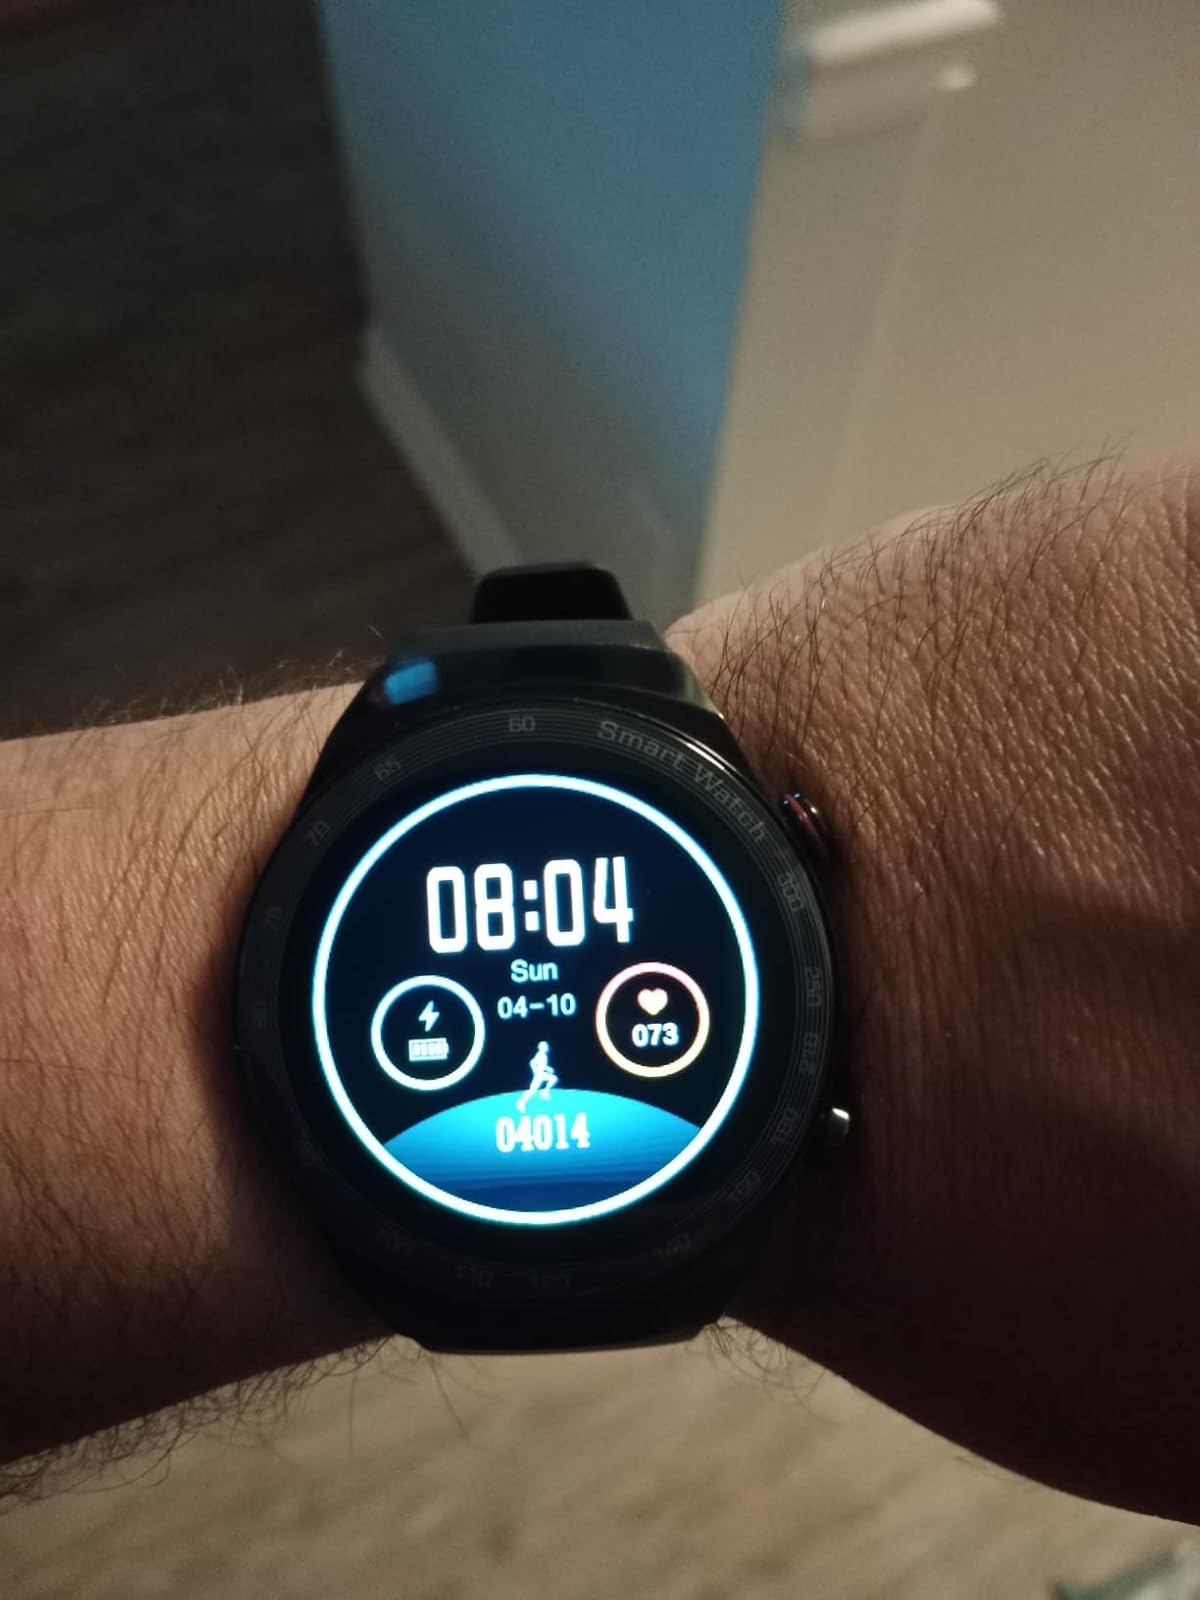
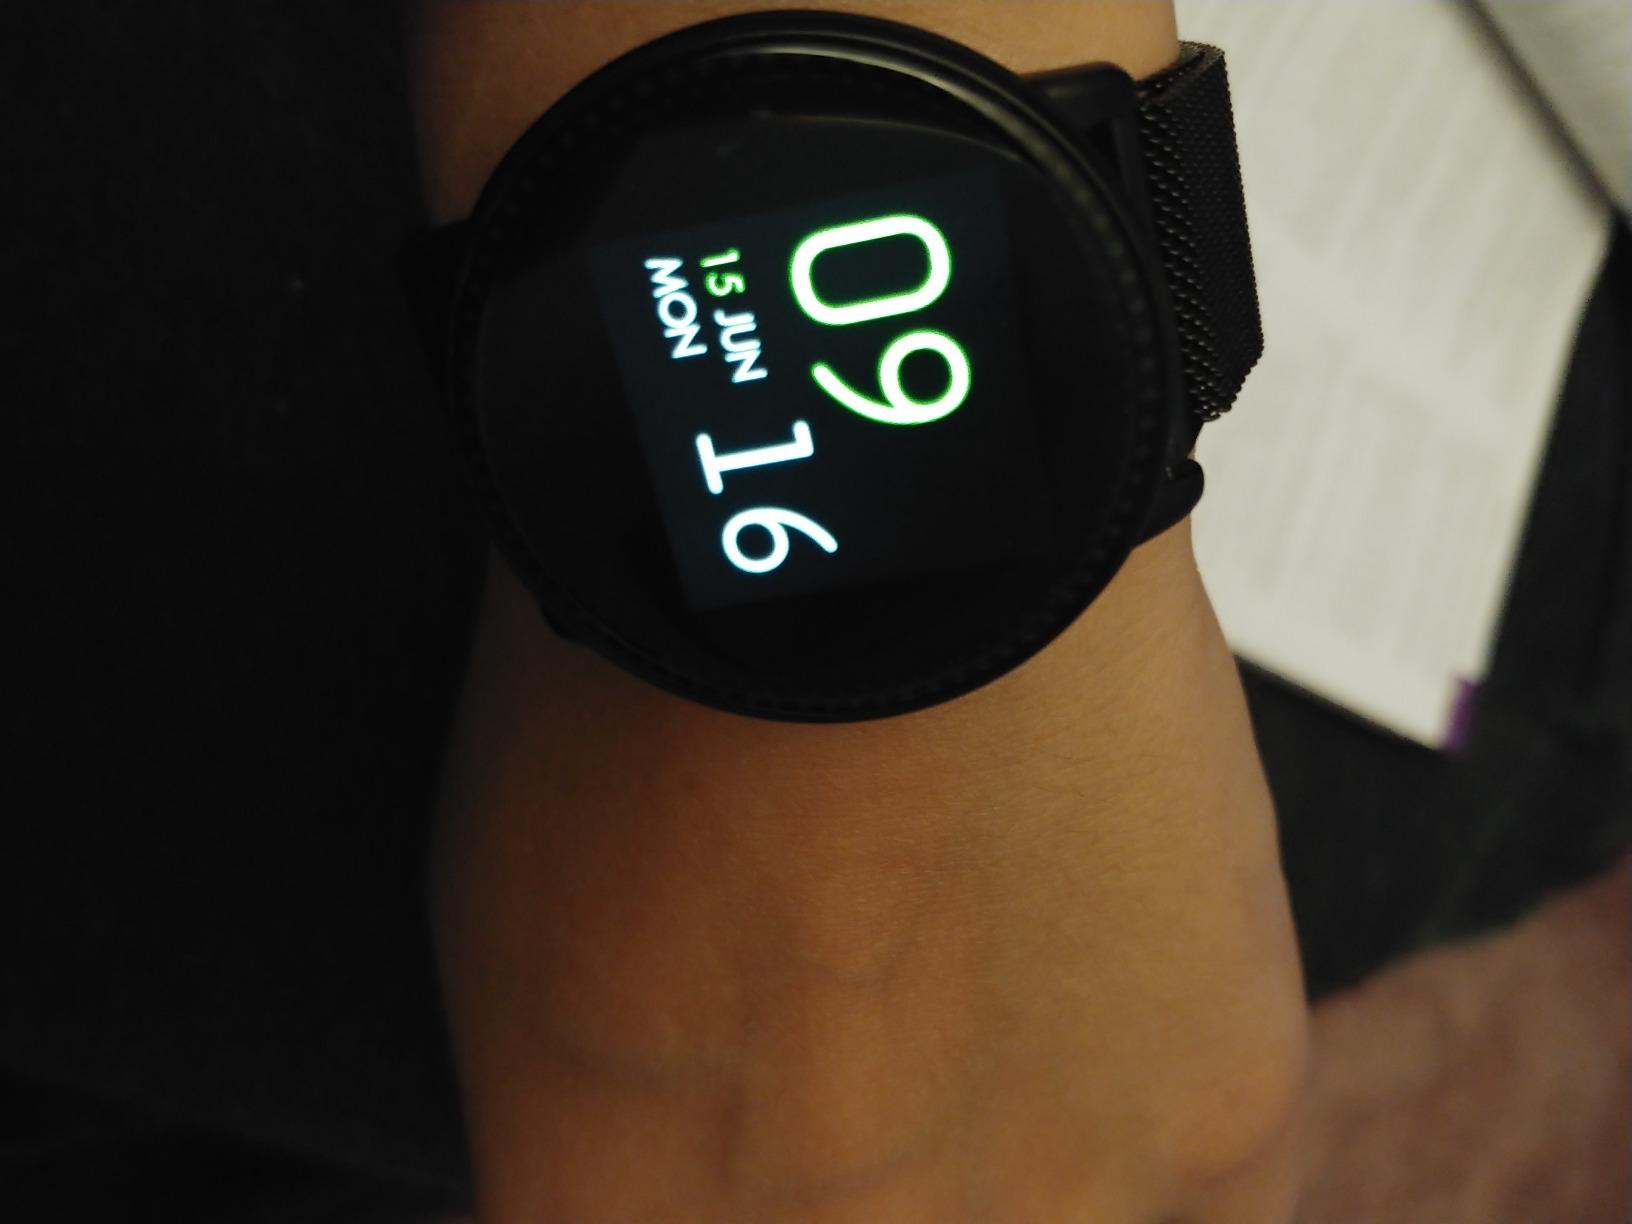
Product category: smartwatch
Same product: no